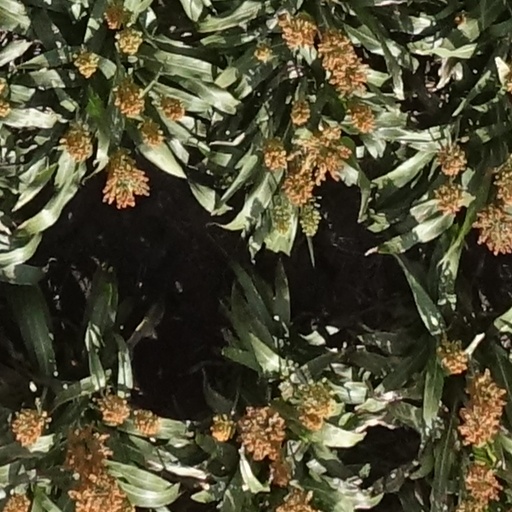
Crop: sorghum